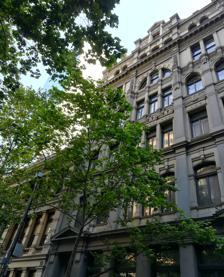
Building: Lombard Building
Country: Australia
Year built: 1890
Building in Victoria, Australia Lombard Building The building viewed from street level General information Location 15-17 Queen Street, Melbourne , Victoria , Australia Completed 1889–1890 ; 135 years ago ( 1890 ) ; Technical details Floor count 7 floors (including basement level) Floor area total area for leased office space 2373 m 2 ; Lifts/elevators 2 Design and construction Architect(s) Reed, Henderson + Smart Developer H Lockington The Lombard Building is a Victorian era building built between 1889 and 1890, within the Melbourne CBD in Victoria , Australia . It was designed by the architectural practice of Reed, Henderson & Smart (1883–1890), now known as Bates Smart . The building was built to house several office practices, which it still operates as today. History Sketch of the entrance to the Lombard Building from 17 Queen Street, Melbourne Built between 1889 and 1890, the Lombard Building is a seven-storey office building including a basement level designed by the architecture firm at the time Reed, Henderson & Smart ( Joseph Reed , Anketell Henderson & Francis Smart). Constructed for Balfour, Elliott & Co. the building was built in the Victorian era with a free classical style and sits on a Melbourne city block in Queen Street, . During its lifetime the building has changed hands and has been renovated many times. In July 1957 the building was traded at a price tag of $204,000 and was renovated on the upper floors and the lower ground in 1981 and 1985. By July 1987 the traded price had already risen to a value of $2.7 million, and was bought by Swiss Reinsurance Australia Ltd for $5 million in April 1990. During this time the entire building was renovated at a cost of $7 million, which was the highest cost for the building so far. Eventually the building was sold to its current owner, Lombard House Pty Ltd for $9.3 million. The building is currently used to lease office space. Architecture Further information: Architecture of Melbourne Built during the Victorian era, the building reflects the late boom style design where elements of the classical are arranged in a more free excessive way, hence being called free classical. The building sits on 15-17 Queen Street, Melbourne CBD with a site area of 590 m 2 and has a frontage of 15.62 m. Built with 6 levels and a basement, the building reflects the Victorian era of skyscraper and is among the first buildings in Melbourne to have lifts. The floors are centered around two lifts and a central staircase, giving each level an approximate floor area of 350 m 2 and a total approximate floor area of 2373 m 2 . The building is constructed of load-bearing brick walls with internal structural iron and a stucco façade. The façade is complex as the building was designed to reflect the wealth of its owners at the time through the free classical style incorporating elements of  arched openings, pediments, pilasters, a Hellenistic frieze and a large Diocletian window. The indication of new Queen Anne Revival style is evident in the picturesque roofline with a pedimented parapet and bold flanking chimney stacks. As with many buildings at the time, the basement is hidden behind iron balustrading at the ground floor level. In 1926 an electric lift was installed adjacent to the original hydraulic lift. Occupants List of current occupants within the Lombard Building: Lower Level 1 - Webber Design Structural Engineers Ground Level - Encoo Level 1 - Live Performance Australia & Peter Ryan Architects Level 2 - Godfrey Pembroke Financial Consultants Ltd, Portfolio and Wealth Management Pty Ltd & Johansson Solicitors Level 3 - Peter J Woodford Pty Ltd & AusBiotech Level 4 - Lion Selection Group (African and Asian Lion) Level 5 - LGR Telecommunications Level 6 - Great Vision Shipping & Tel Investment Trust Gallery Street facade Upper façade Melbourne Lombard building basement from outside View from level 5 of the Lombard building looking down the atrium to the basement. View from basement looking up the atrium between offices. Closer view from level 05 of the top of the atrium with skylight. A basic floor plan of levels 1–5 in the Lombard building. Perspective sketch of the Lombard Building from Queen Street Melbourne Perspective sketch of the Lombard Building from Queen Street Melbourne References